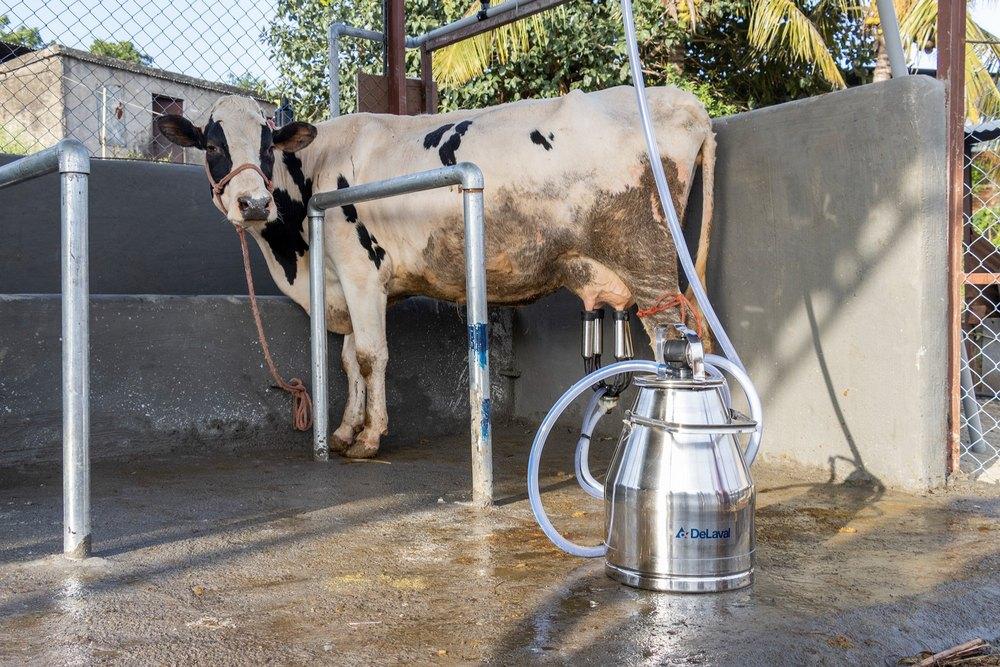
Ng'ombe hii ni ya gredi ambayo ni nyeupe na nyeusi kwenye ngozi lake. Tunaona likikamuliwa maziwa na kifaa ambacho ni cha kisasa kinachosaidia wakulima badala ya kushinda kupigana na ile ng'ombe. Kunayo kifaa ambayo kinasaidia kuvuta ile maziwa kutoka titi la ng'ombe hadi kwenye mkebe ule.